Hudson's Bay flagship store

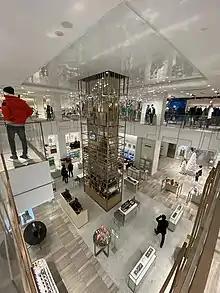
Void of the department store

In 1991, the Simpson's name was replaced with the banner The Bay (later rebranded to "Hudson's Bay" in 2013).